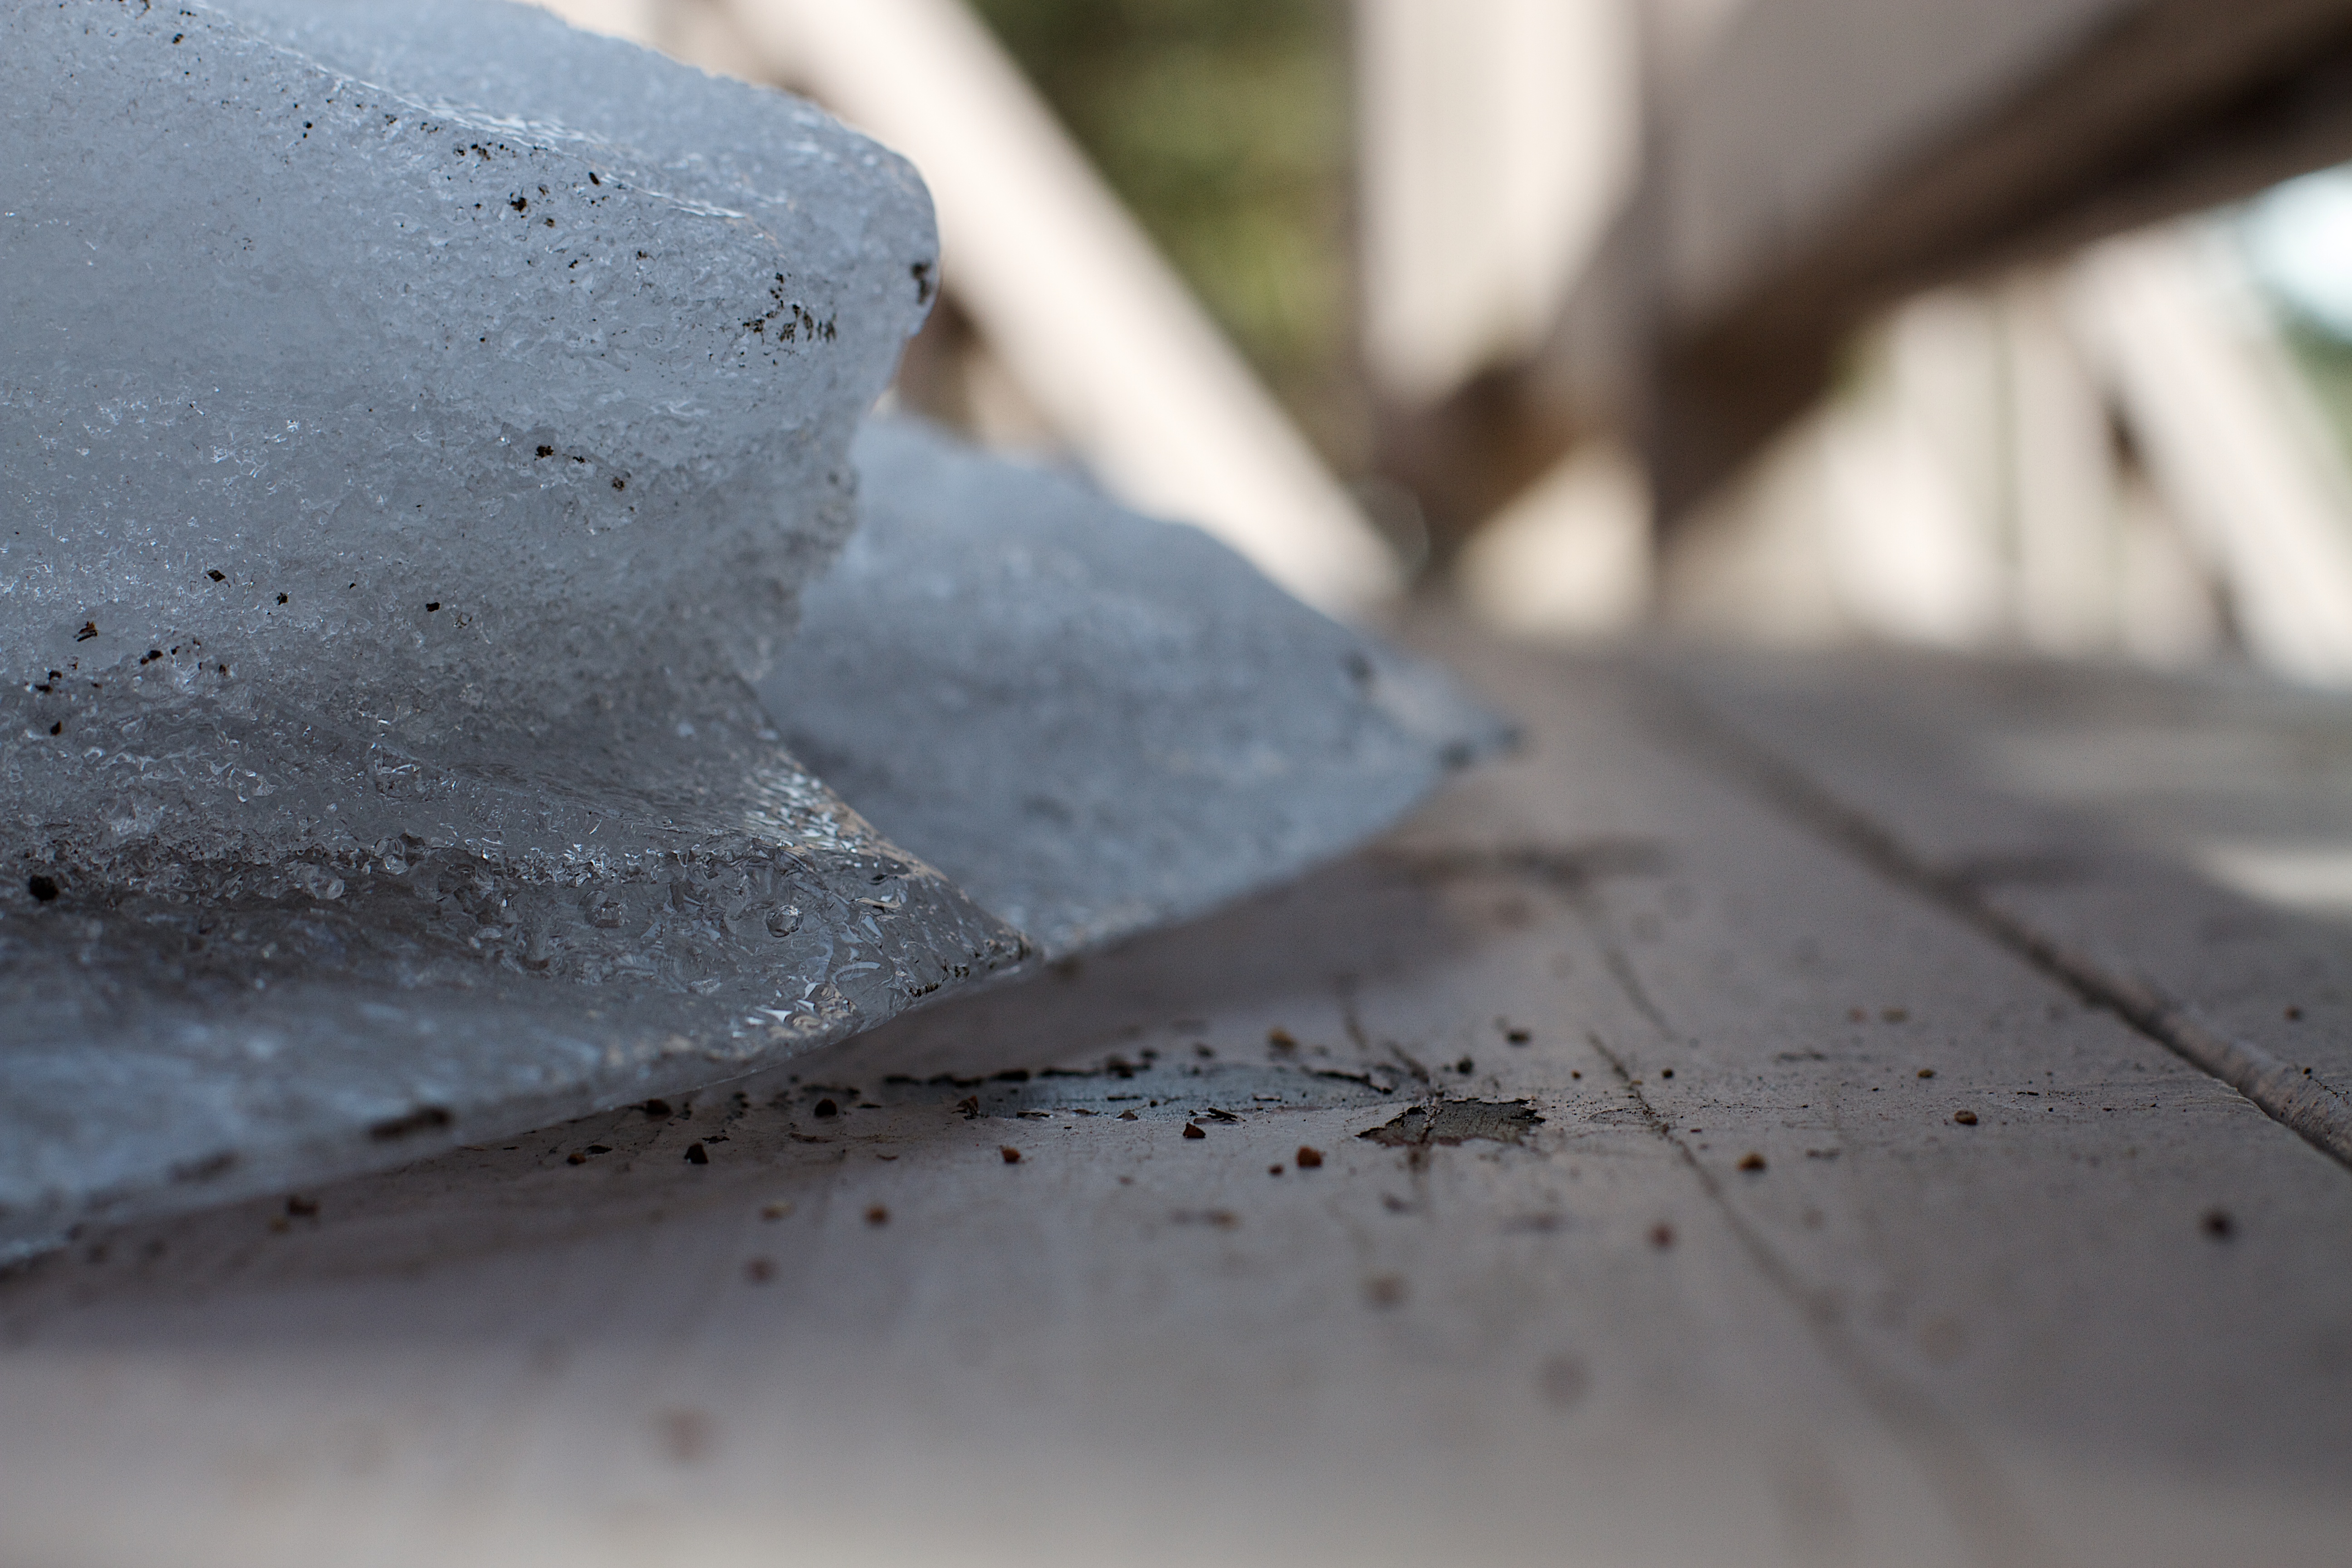
snow, leaf, asphalt, weather, soil, material, close up, freezing, macro photography